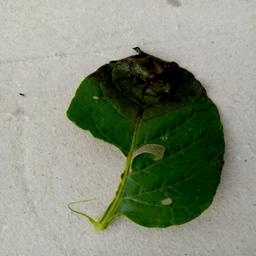
Etiqueta: Late Blight